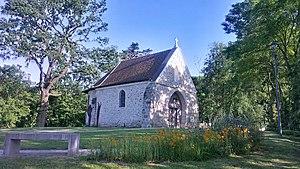
Fontenay le Fleury - Chapelle St Jean
Fontenay-le-Fleury est une commune du département des Yvelines, dans la région Île-de-France, en France, située à environ 30 kilomètres au sud-ouest de Paris.